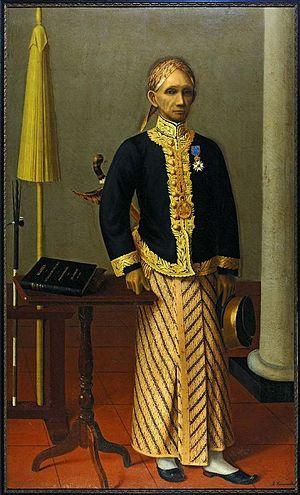
Le kabupaten de Ciamis, en indonésien Kabupaten Ciamis, est un kabupaten d'Indonésie dans la province de Java occidental.